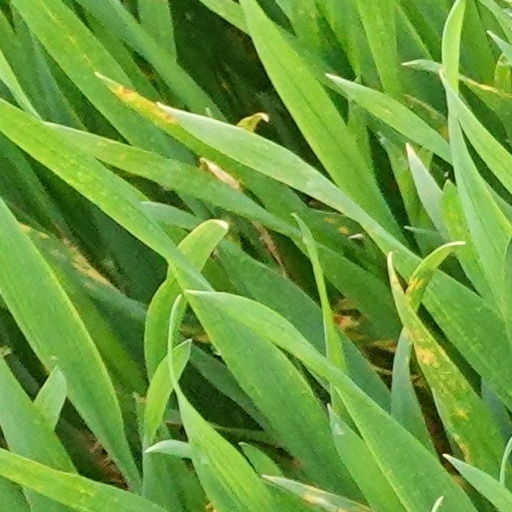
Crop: wheat